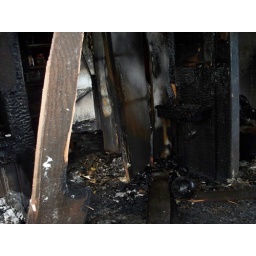
Marty's bowling ball, sitting under the phone desk in kitchen; it fell through the ceiling from the closet above.